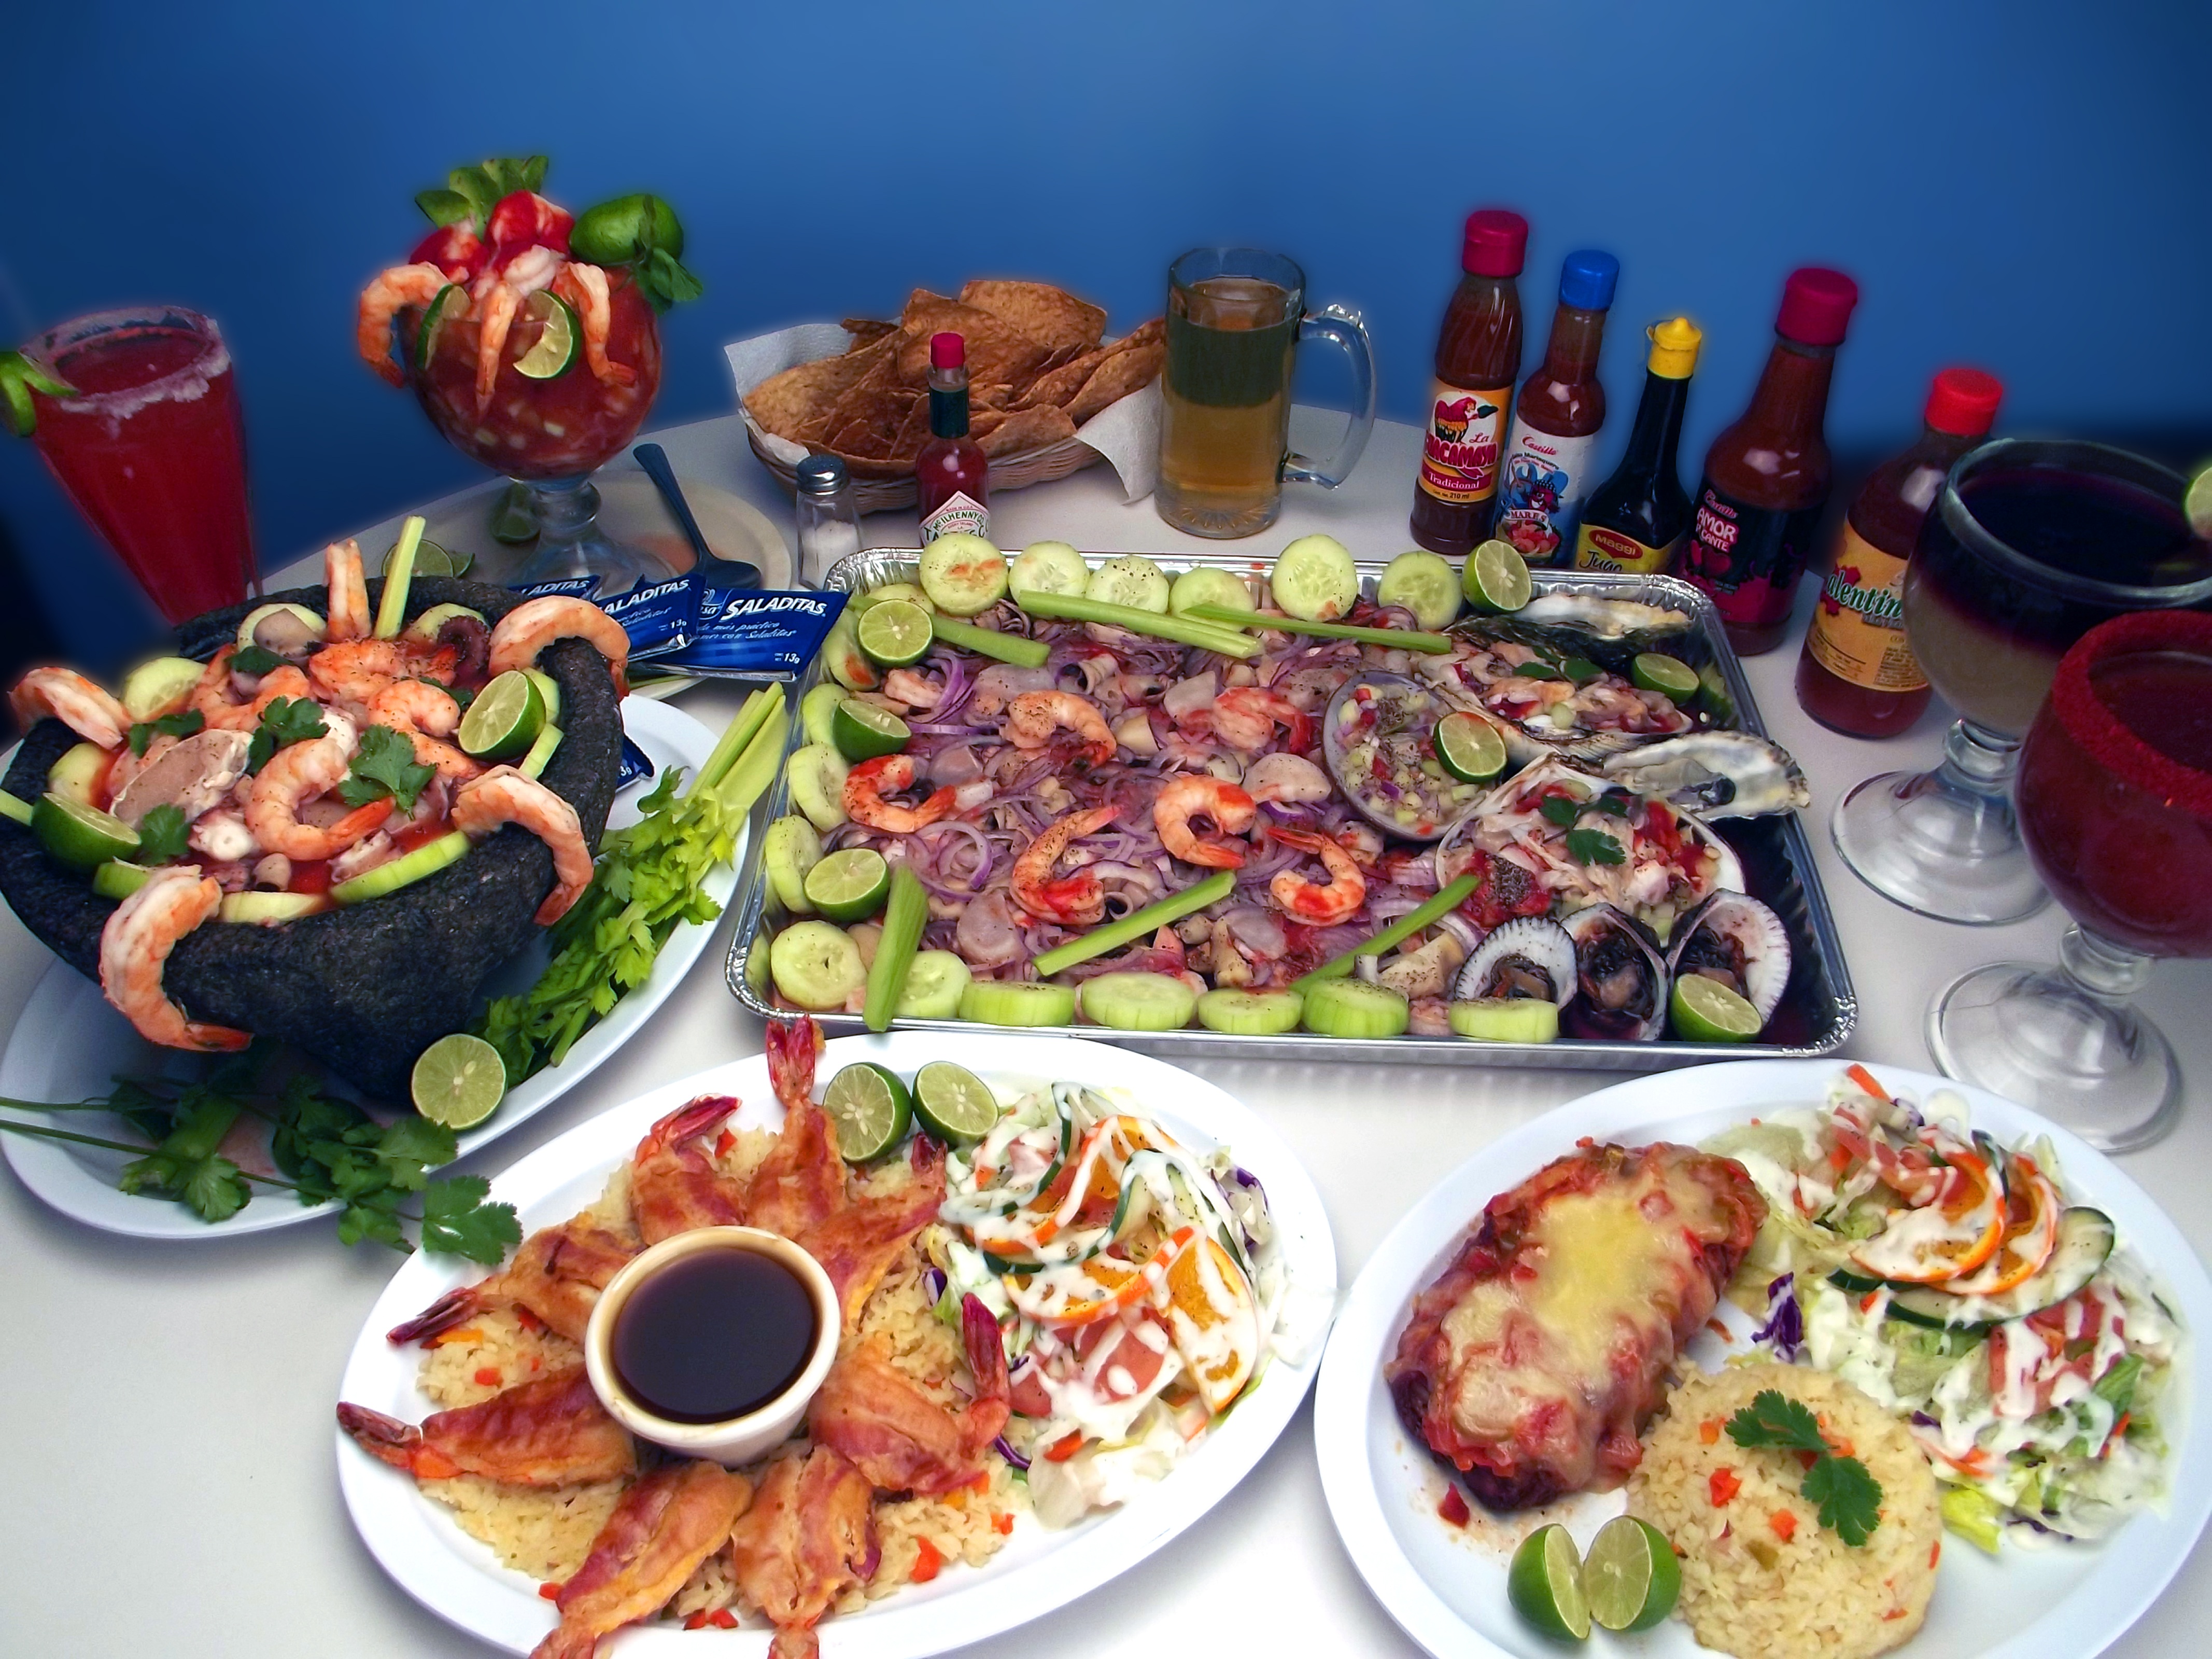
dish, meal, food, seafood, breakfast, gourmet, lunch, cuisine, shellfish, shrimp, crustacean, fest, supper, brunch, hors d oeuvre